Greece–Serbia relations

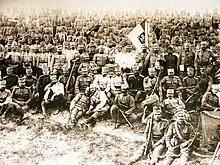
Serbian soldiers in Corfu, 1916

Despite its defensive alliance with Serbia, Greece remained neutral in the early part of the World War I, due to the dissension between Prime Minister Eleftherios Venizelos, who was pro-Entente and favoured entering the war, and King Constantine I, who was pro-German and favoured neutrality. The resulting National Schism was resolved only in 1917, when Constantine was forcibly deposed by the Entente Powers and Greece entered the war under Venizelos.